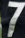
Number: 7